Artūras Rimkevičius

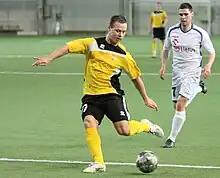

Artūras Rimkevičius (14 April 1983 – 23 September 2019) was a Lithuanian footballer who played as a striker.